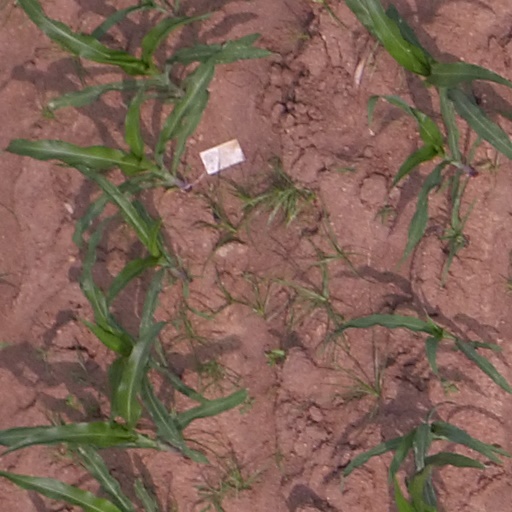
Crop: maize; corn